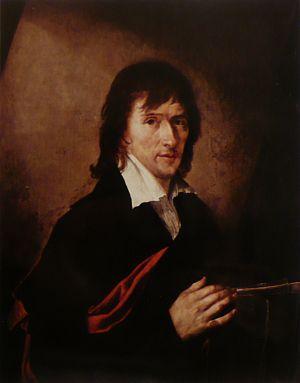
Louis Benjamin Marie Devouges né en 1770 à Paris et mort le 19 juillet 1842 dans cette même ville est un peintre et dessinateur français.